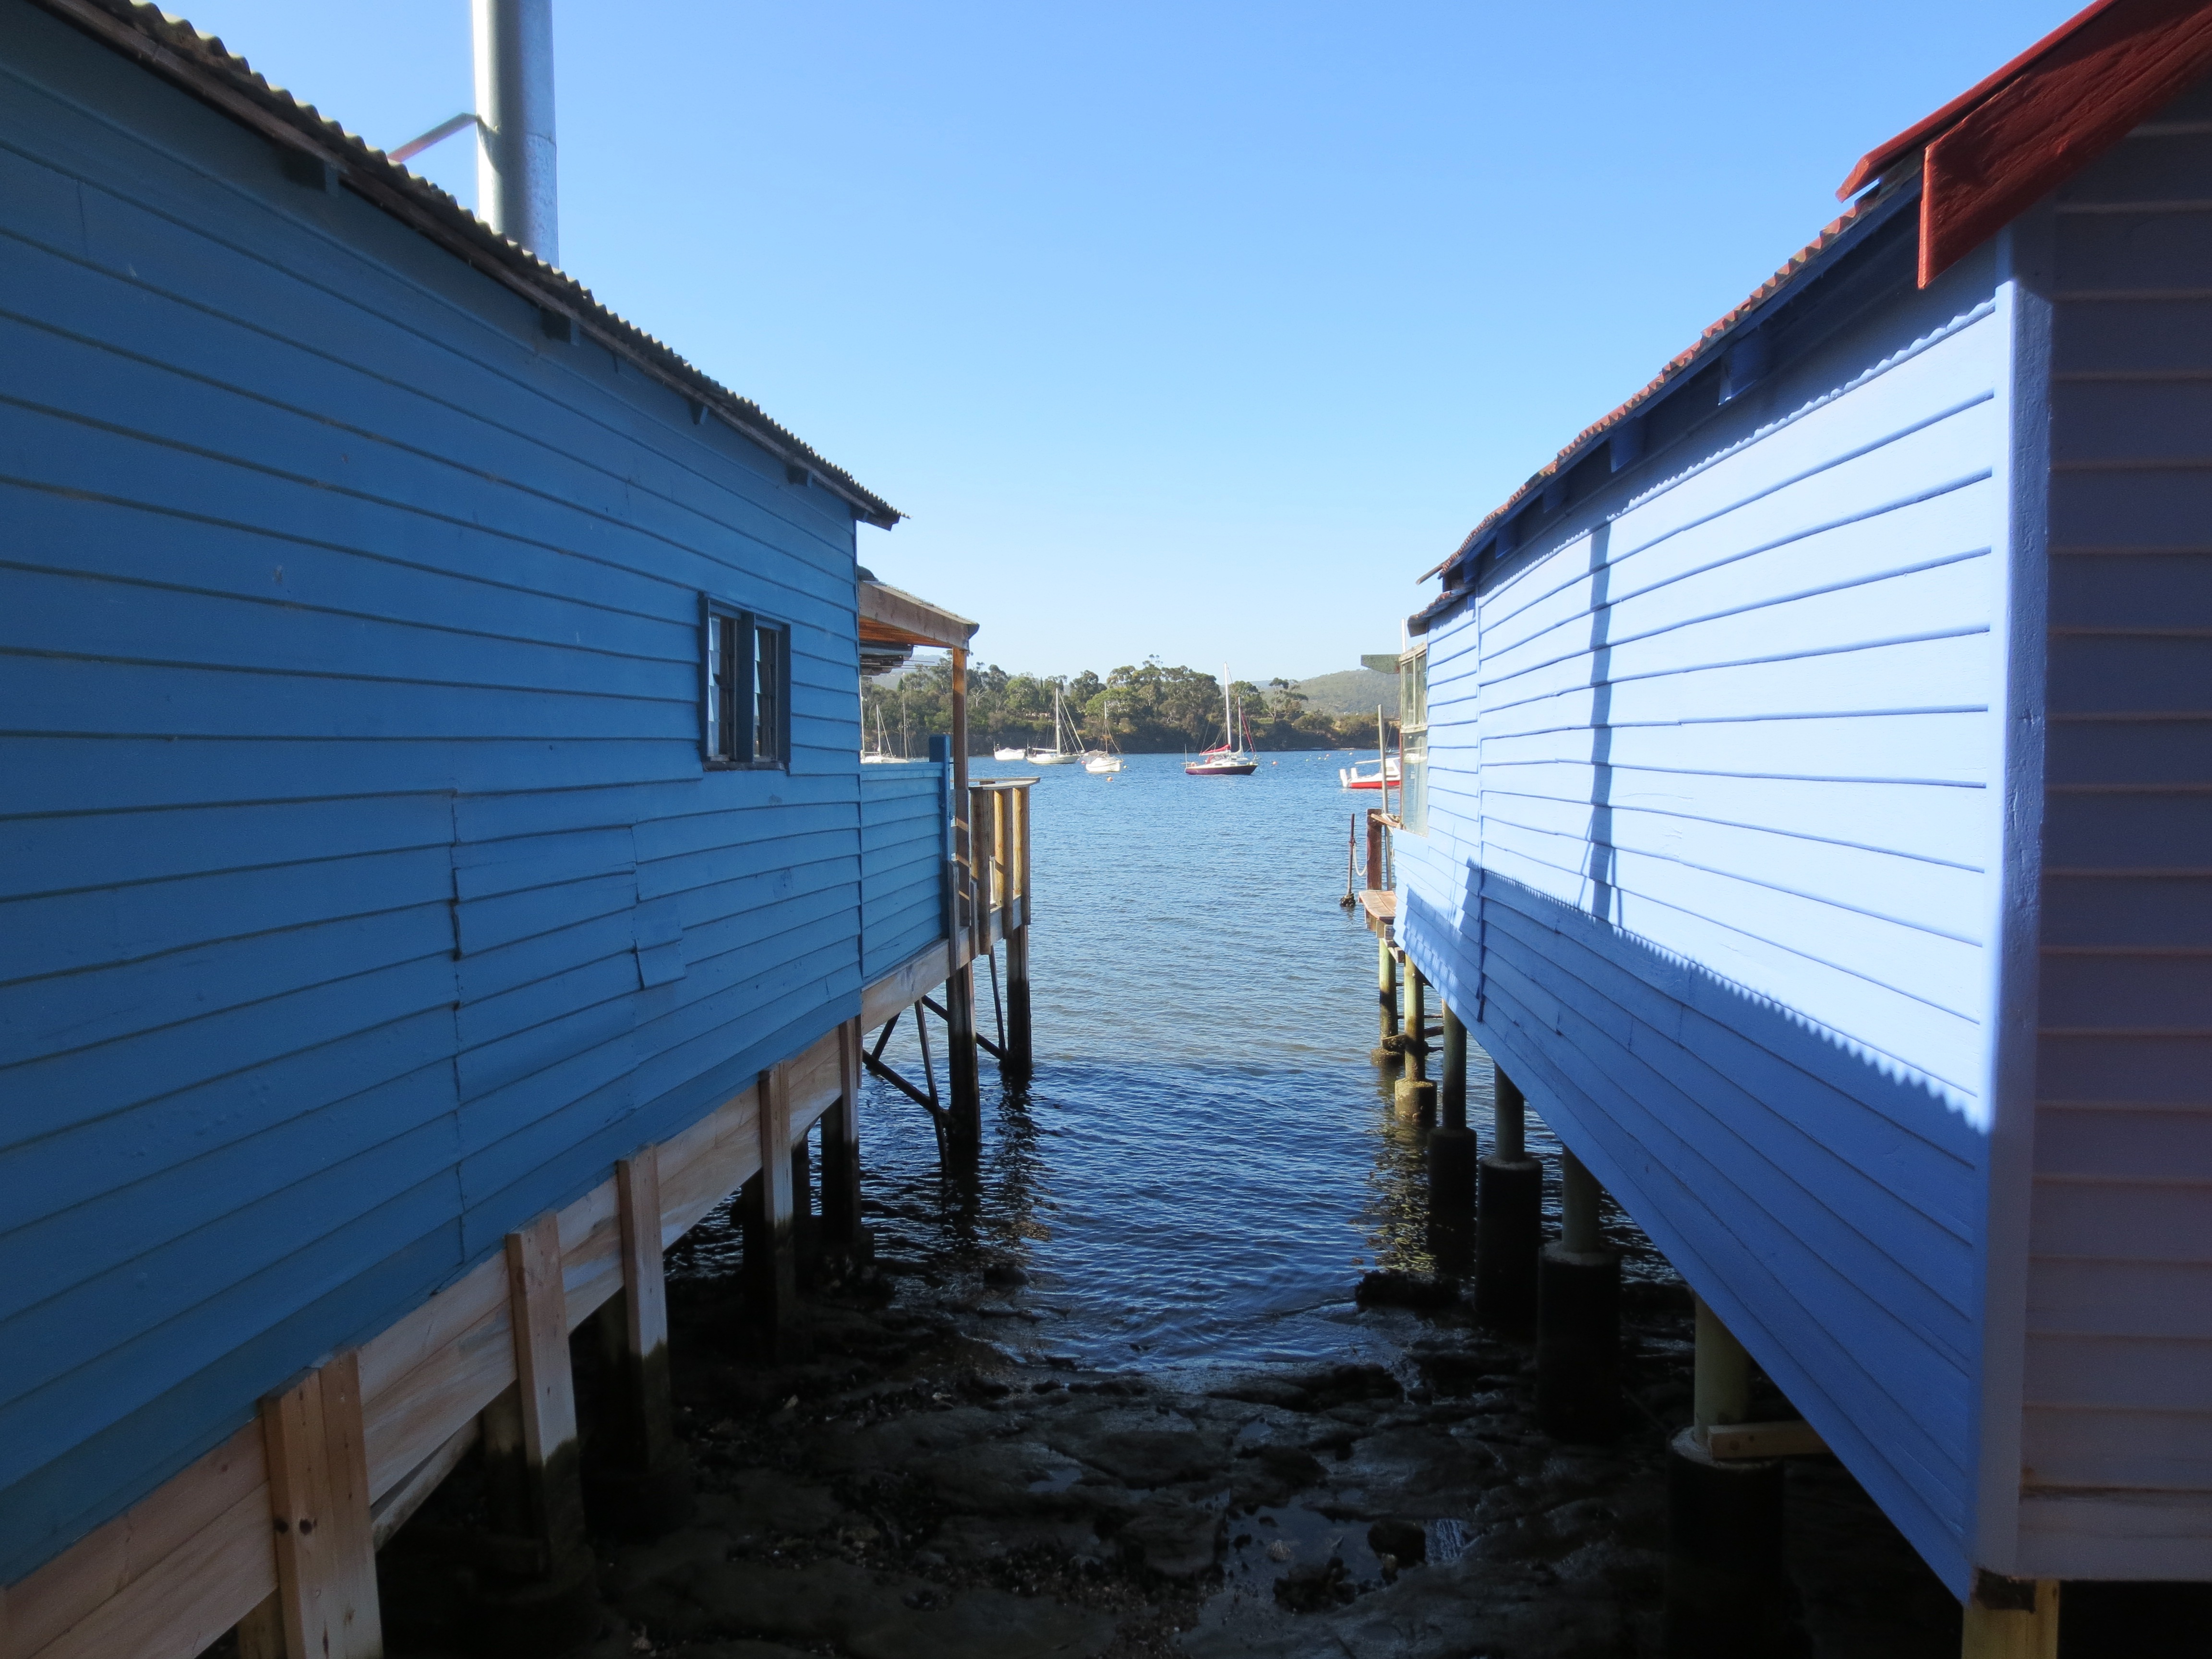
sea, coast, water, dock, architecture, sky, wood, boat, house, shore, building, walkway, shoreline, vehicle, tranquil, cabin, cottage, bay, boathouse, blue, waterfront, waterway, boating, heritage, boathouses, tasmania, hobart, cornelian bay